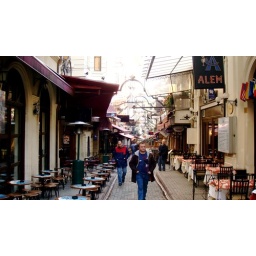
alley near fish market